Nan Fung Centre

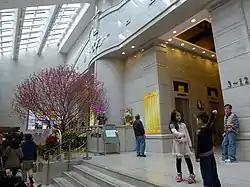
Office Lobby of Nan Fung Centre in February 2014

Nan Fung Centre is a commercial and shopping centre in Castle Peak Road, Tsuen Wan, New Territories, Hong Kong, located nearby the MTR Tsuen Wan station and a bus terminus at its ground floor. It was developed by Nan Fung Group in 1983 and it is one of the earliest large-scale commercial centres in the district.